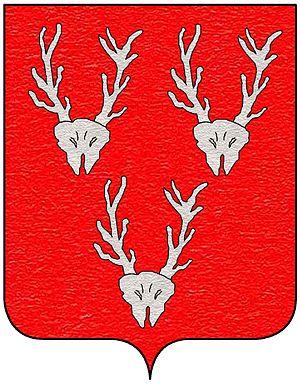
Les familles nobles de Venise ou patriciens de Venise constituent l'aristocratie de la république de Venise à partir de sa fondation en 697. C'est parmi elles que se recrutèrent les membres des institutions oligarchiques de la république, à commencer par son chef élu à vie, le doge. Elles se classent en trois groupes selon leur ancienneté : Case Vecchie, Case Nuove, et Case Nuovissime.